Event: Nepal Earthquake
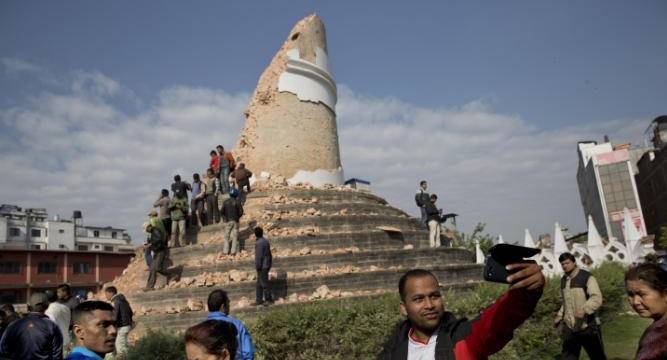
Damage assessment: damage